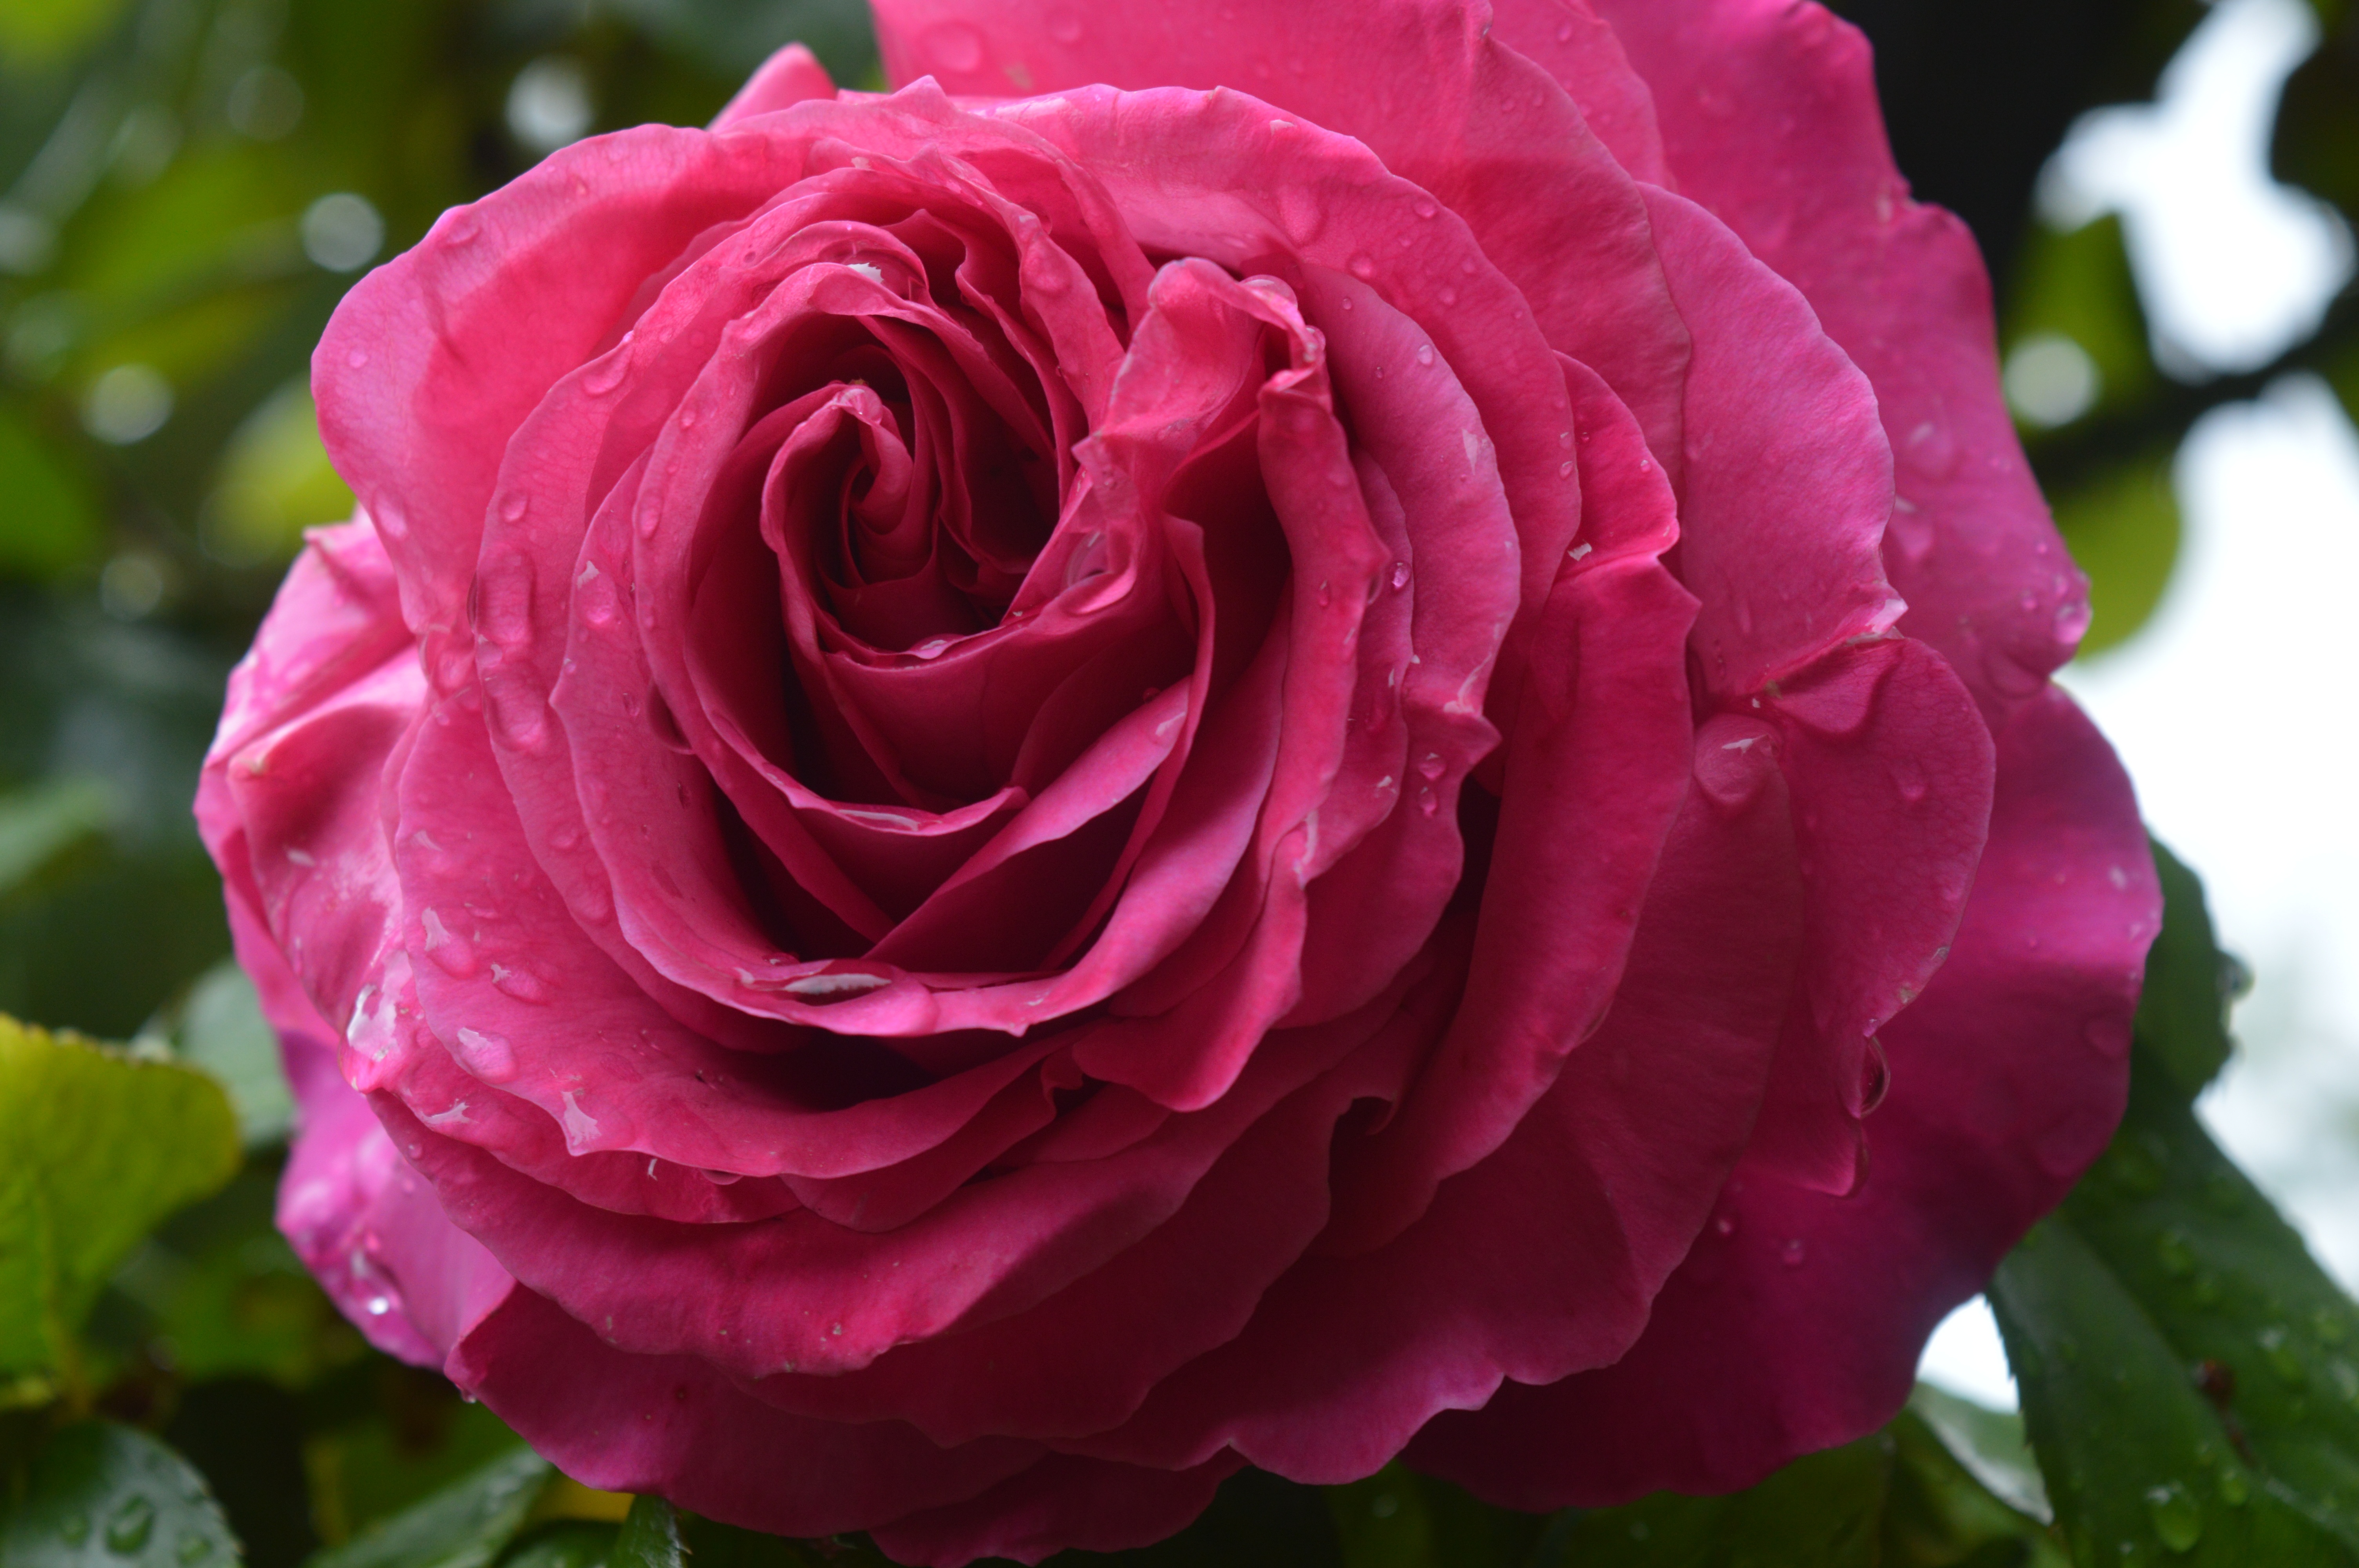
nature, plant, flower, petal, rose, garden, pink, rosa, floribunda, macro photography, flowering plant, garden roses, rose family, land plant, rosa centifolia, rose order